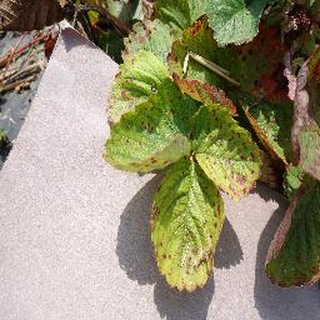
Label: strawberry_leaf_scorch